Robert Cantwell

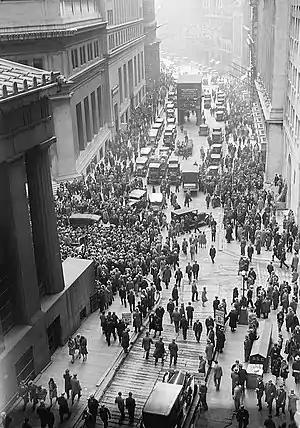
Crowd gathering at Wall Street and Broad Street after 1929 crash - the Great Depression shaped Cantwell's experience in New York City

Robert Emmet Cantwell was born on January 31, 1908, in Little Falls (now Vader), Washington. His parents were Charles James Cantwell, an engineer, and Nina Adelia Hanson. He had an older sibling James Leroy and younger siblings Frances Dorothy and Charles Harry. He attended the University of Washington (1924−1925) and then spent the next four years working at Harbor Plywood Co., (1925−1929) in Hoquiam, Washington.